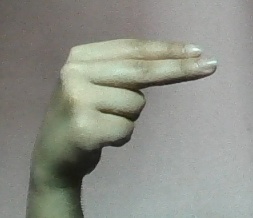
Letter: ain